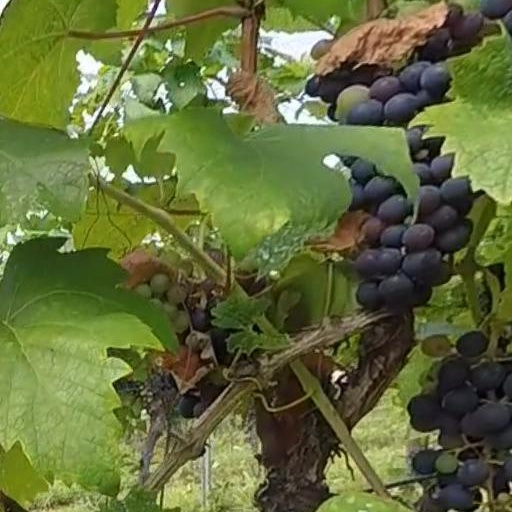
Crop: grape